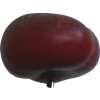
Label: nectarine_flat